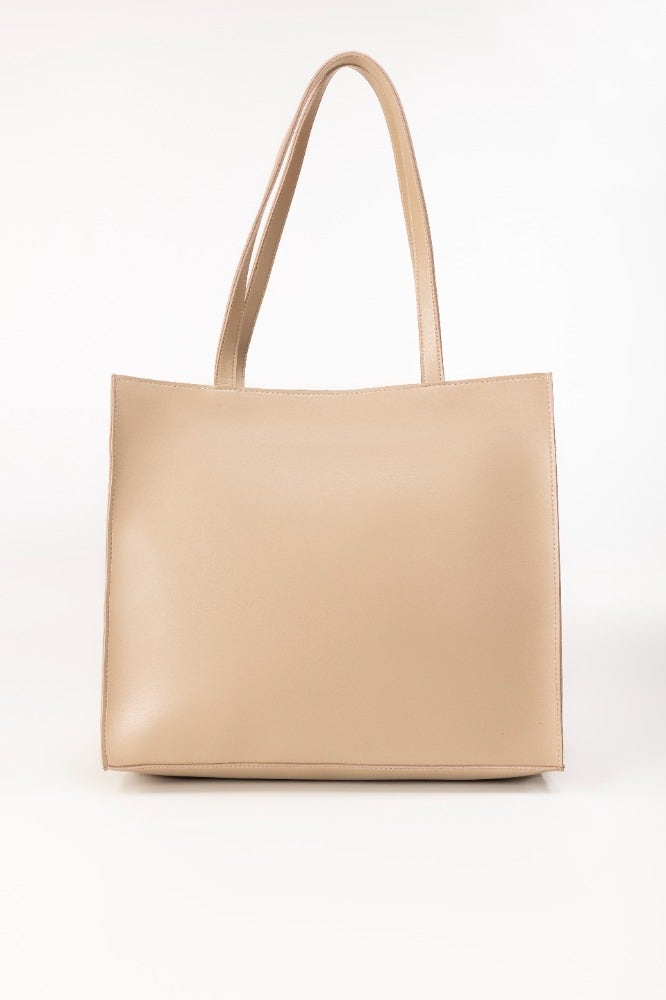
beige small leather tote